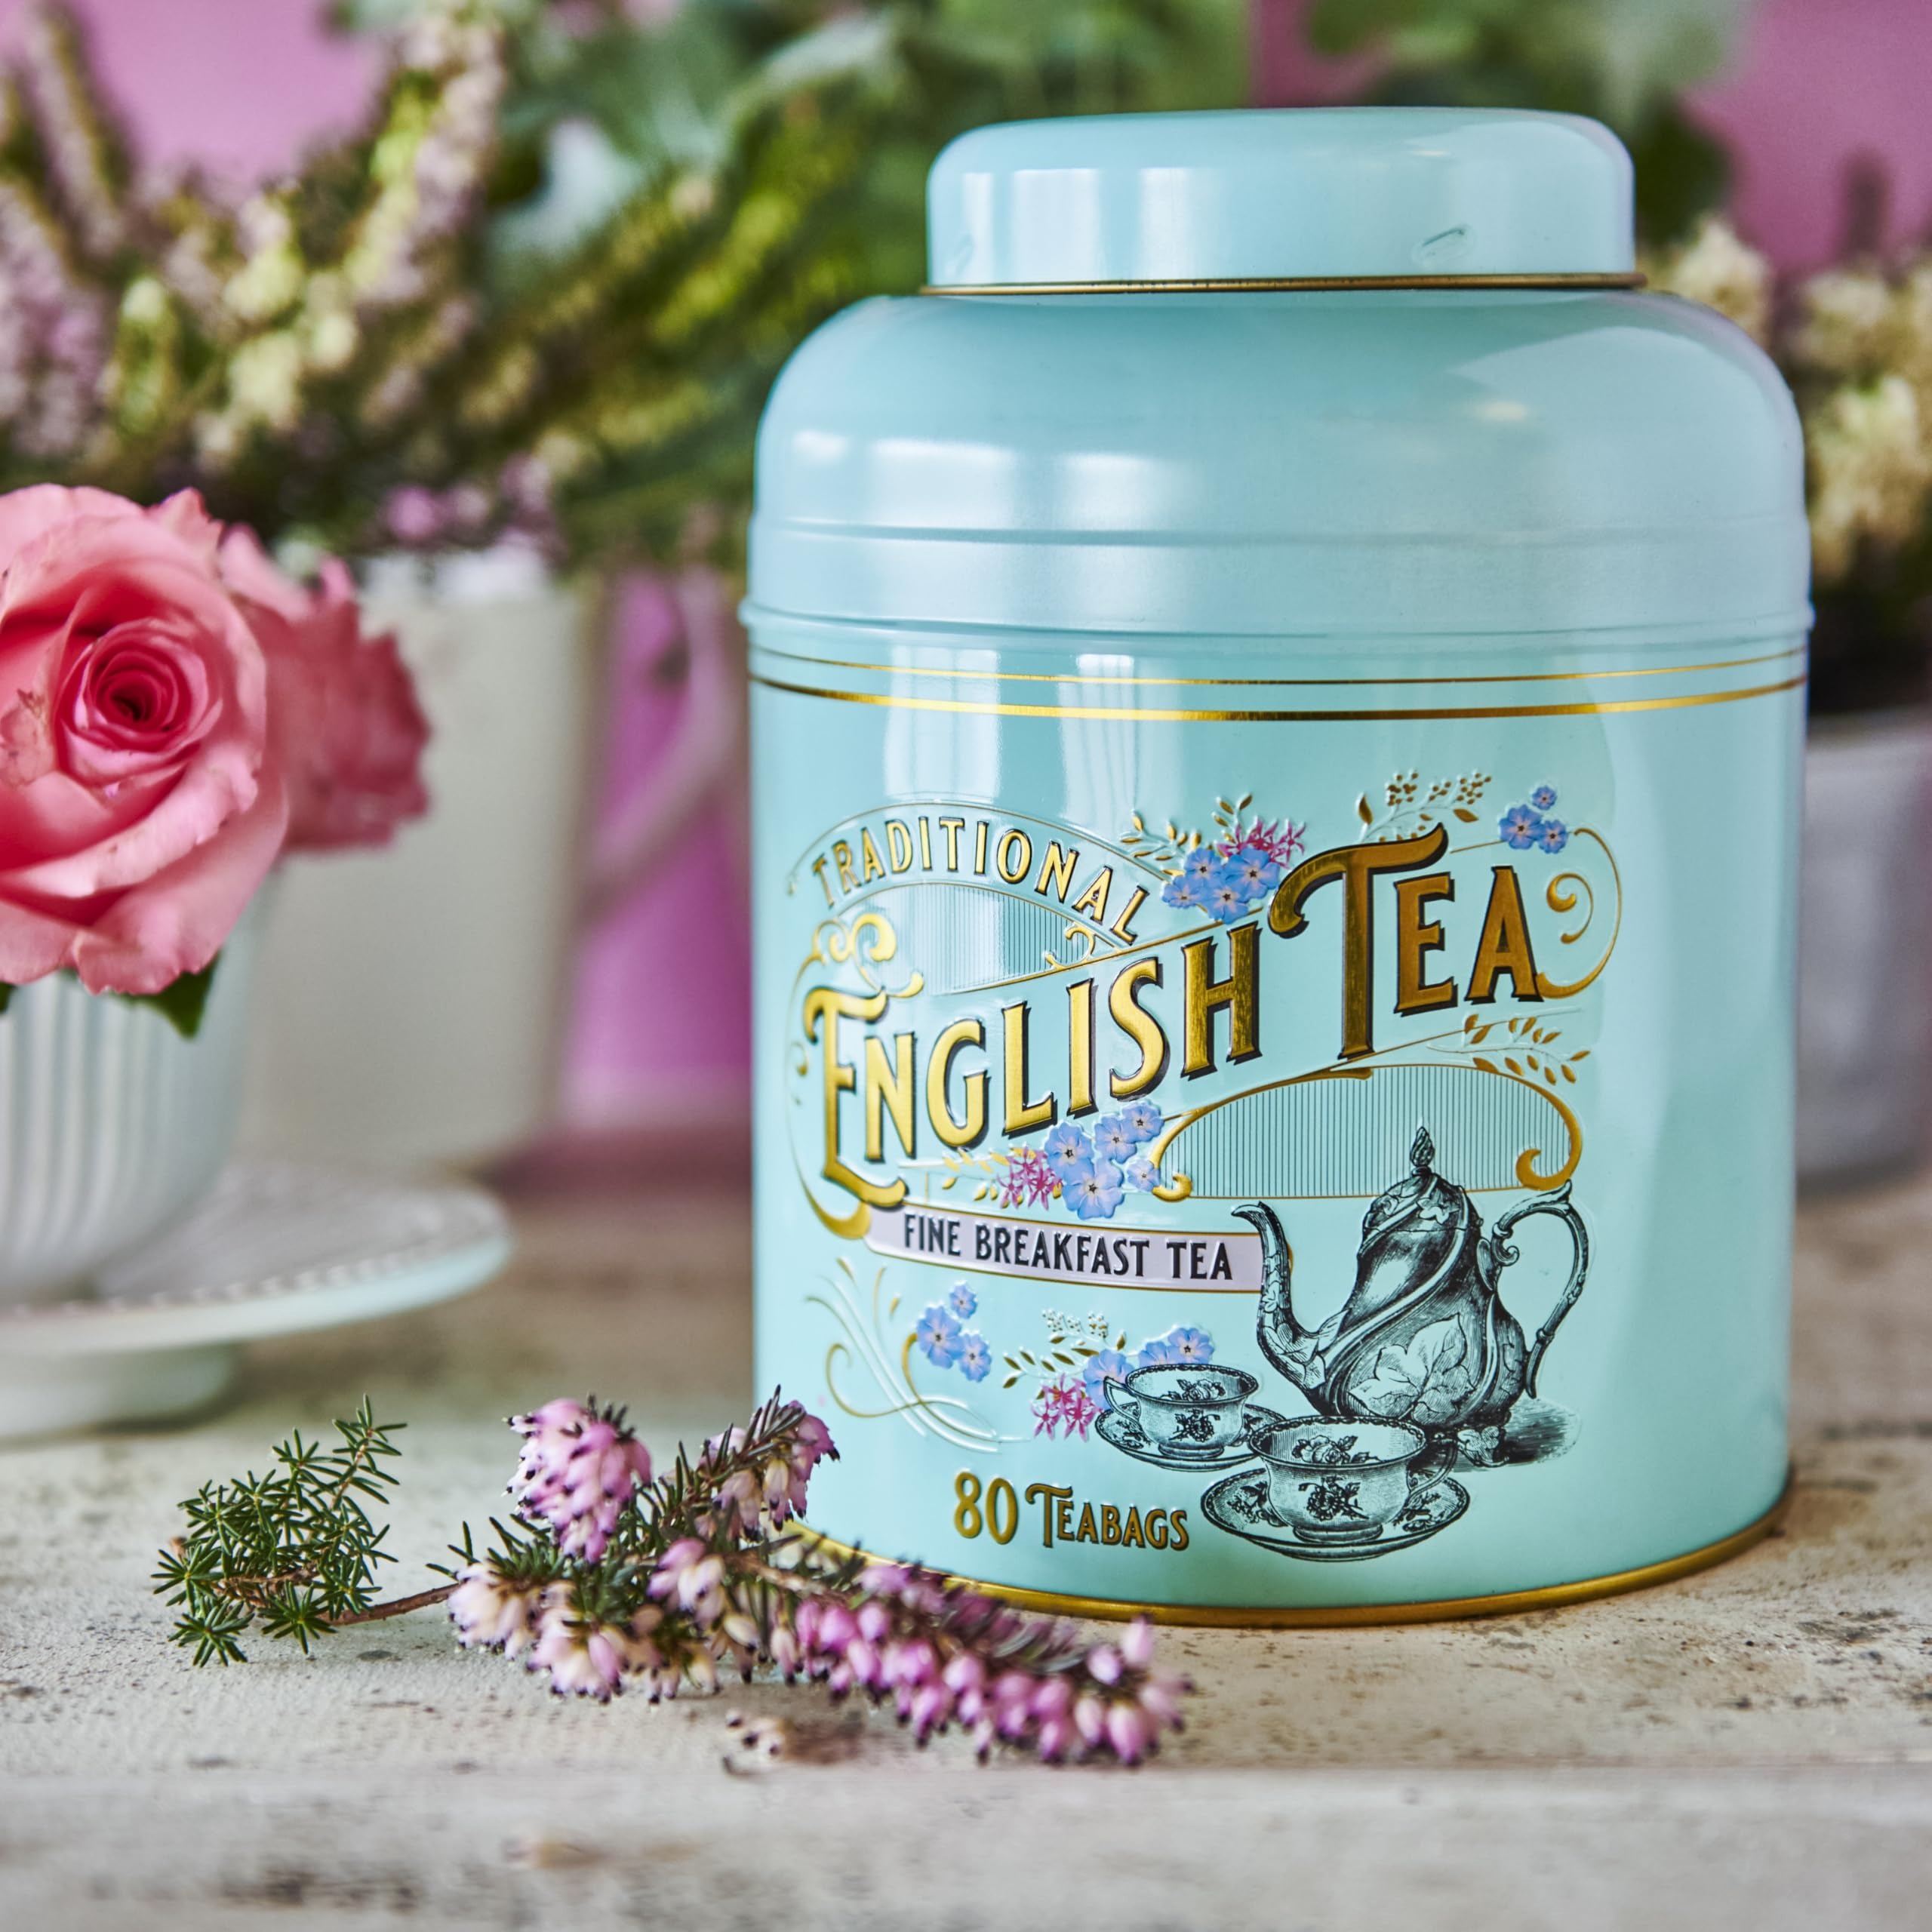
Item Name: New English Teas Vintage Victorian Tea Caddy with 80 English Teabags (Teal), Forget My Not Gift
Bullet Point 1: A Vintage Victorian tea tin with a beautifully designed exterior, featuring forget-me-not florals and Victorian teaware
Bullet Point 2: Includes 80 signature English Breakfast teabags, perfect for drinking throughout the day with a splash of milk
Bullet Point 3: The easy to open pop off lid ensures that your tea stays fresh and accessible
Bullet Point 4: This tea caddy is inspired by the elegance of Victorian England and makes a lovely addition to any tea lover's collection
Bullet Point 5: Measures 7" x 5.5" x 5.5", making it a sizeable tea caddy that's perfect for storage and display
Product Description: This collection of Vintage Victorian round tea caddies by New English Teas, feature azure-blue forget-me-not florals that are remembered for their sentimentality in the Victorian era. Each tin is available in a choice of colours, with a blend of English Tea in each with 80 teabags included. The tins measure 8" height and 5" diameter.
Value: 1.0
Unit: Count

Price: 25.68